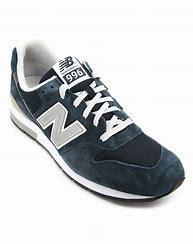
Brand: New
Model: Balance New Balance 996